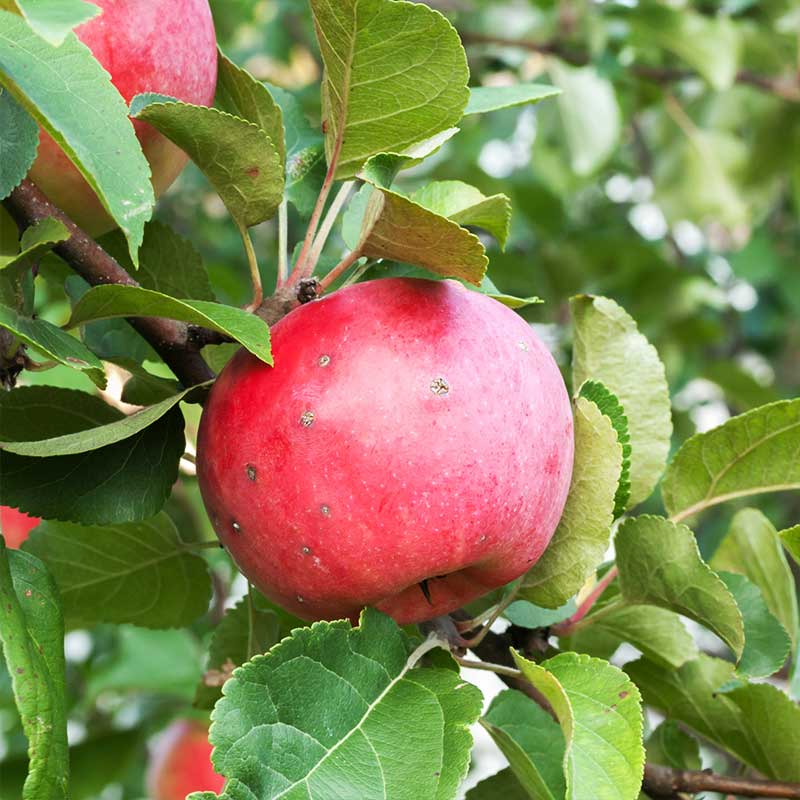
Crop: apple
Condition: scab